Baku Convention Center

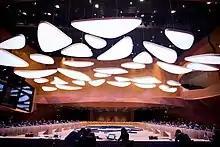
18th Mid-Term Ministerial Conference of the Non-Aligned Movement

The project was designed by Coop Himmelb(l)au Wolf D. Prix & Partner ZT GmbH. Project leader is Christian Labud, Günther Weber, architect is Martin Jelinek, design architect is Alexander Ott, coordinators are Maria Nardelli, Donna Riedel.